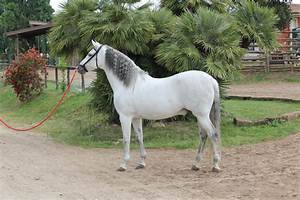
Label: horse